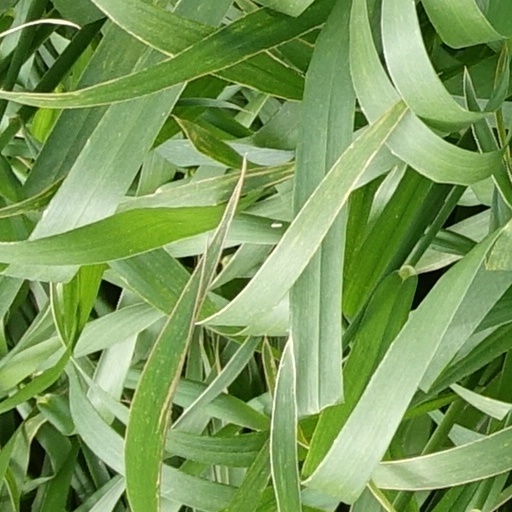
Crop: wheat